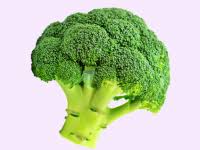
Waste category: biological